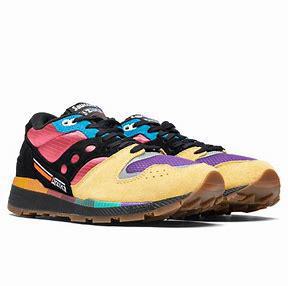
Brand: Saucony
Model: Azura